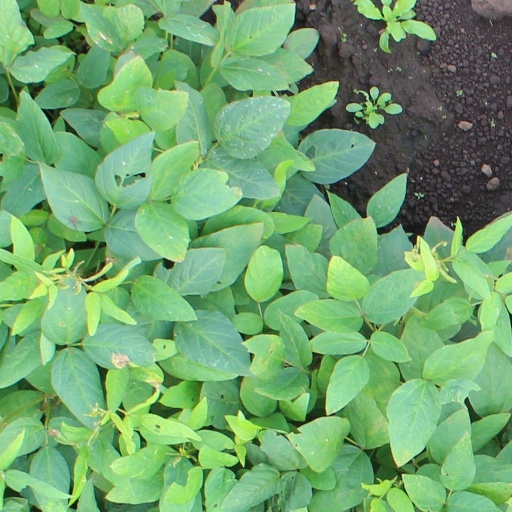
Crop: soybean